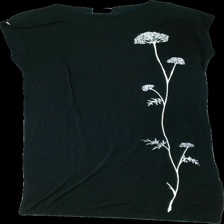
View: front
Type: Dress
Category: Ladies
Brand: Not in the list
Brand text on label: Stinett
Colors: Black, White
Material: 100% viscose
Pattern: Floral print
Cut: Regular
Size: 40
Season: All
Smell: Major
Damage: ripped threading
Damage location: top left
Price range: <50
Recommended usage: Export